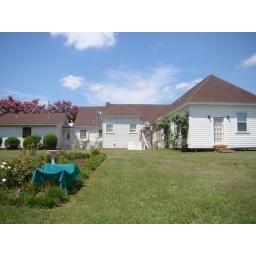
Back of the main house at Roseland Plantation in Tyler, Texas. It shows how varying the heights of the roof is.